Our Lady of the Pillar

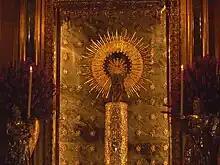
The wooden image and pillar without the mantle (photograph taken on 2 April 2011; the image is displayed without mantle on the 2nd, 12th and 20th day of each month)

The wooden statue of the Blessed Virgin Mary is in the Late Gothic style. It stands tall, on a pillar of jasper with a height of .